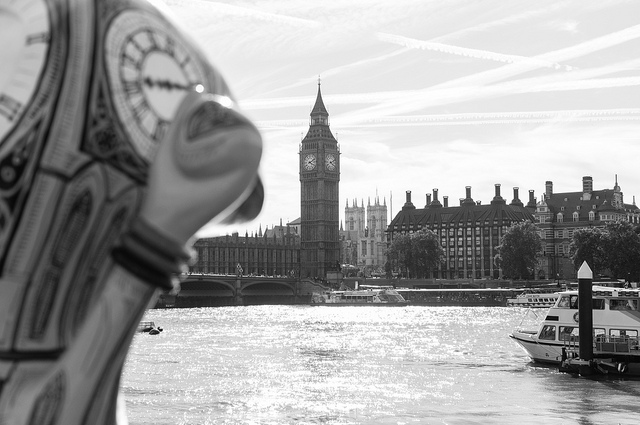
A boat sailing on the river in front of a beautiful skyline.